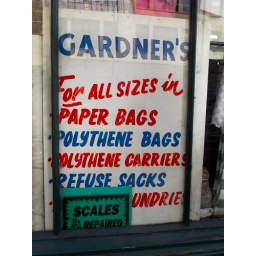
For ALL sizes in paper bags